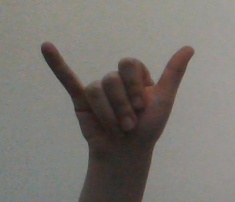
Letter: ya